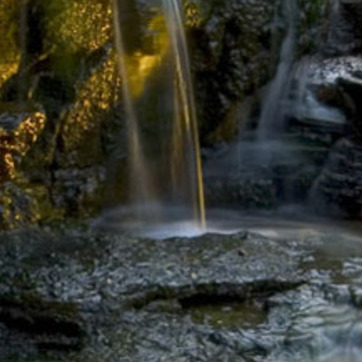
Material: water